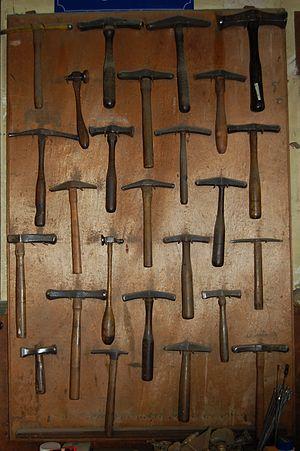
Mur de marteaux d'orfèvrerie, atelier Evellin à Rennes
Un marteau est un outil percuteur, servant par exemple à aplatir un morceau de fer ou à enfoncer un clou.